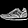
Label: Sneaker